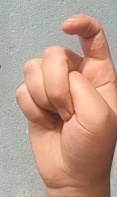
ASL sign: X